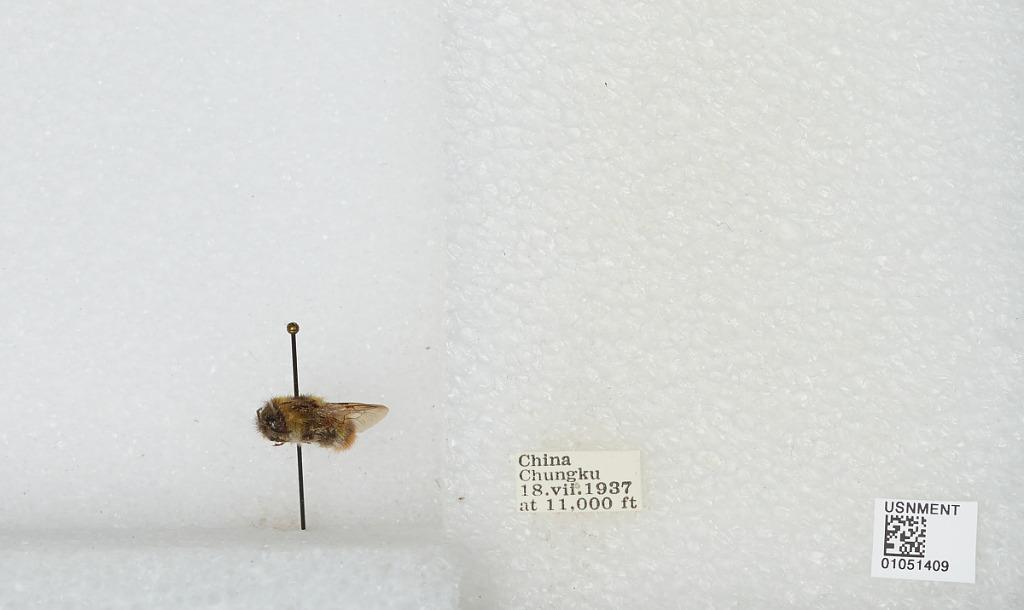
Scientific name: Bombus sp.
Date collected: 1937-7-18
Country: China
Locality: Chungku